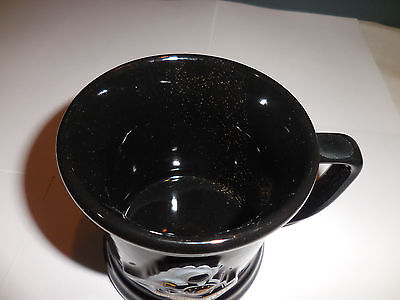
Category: mug